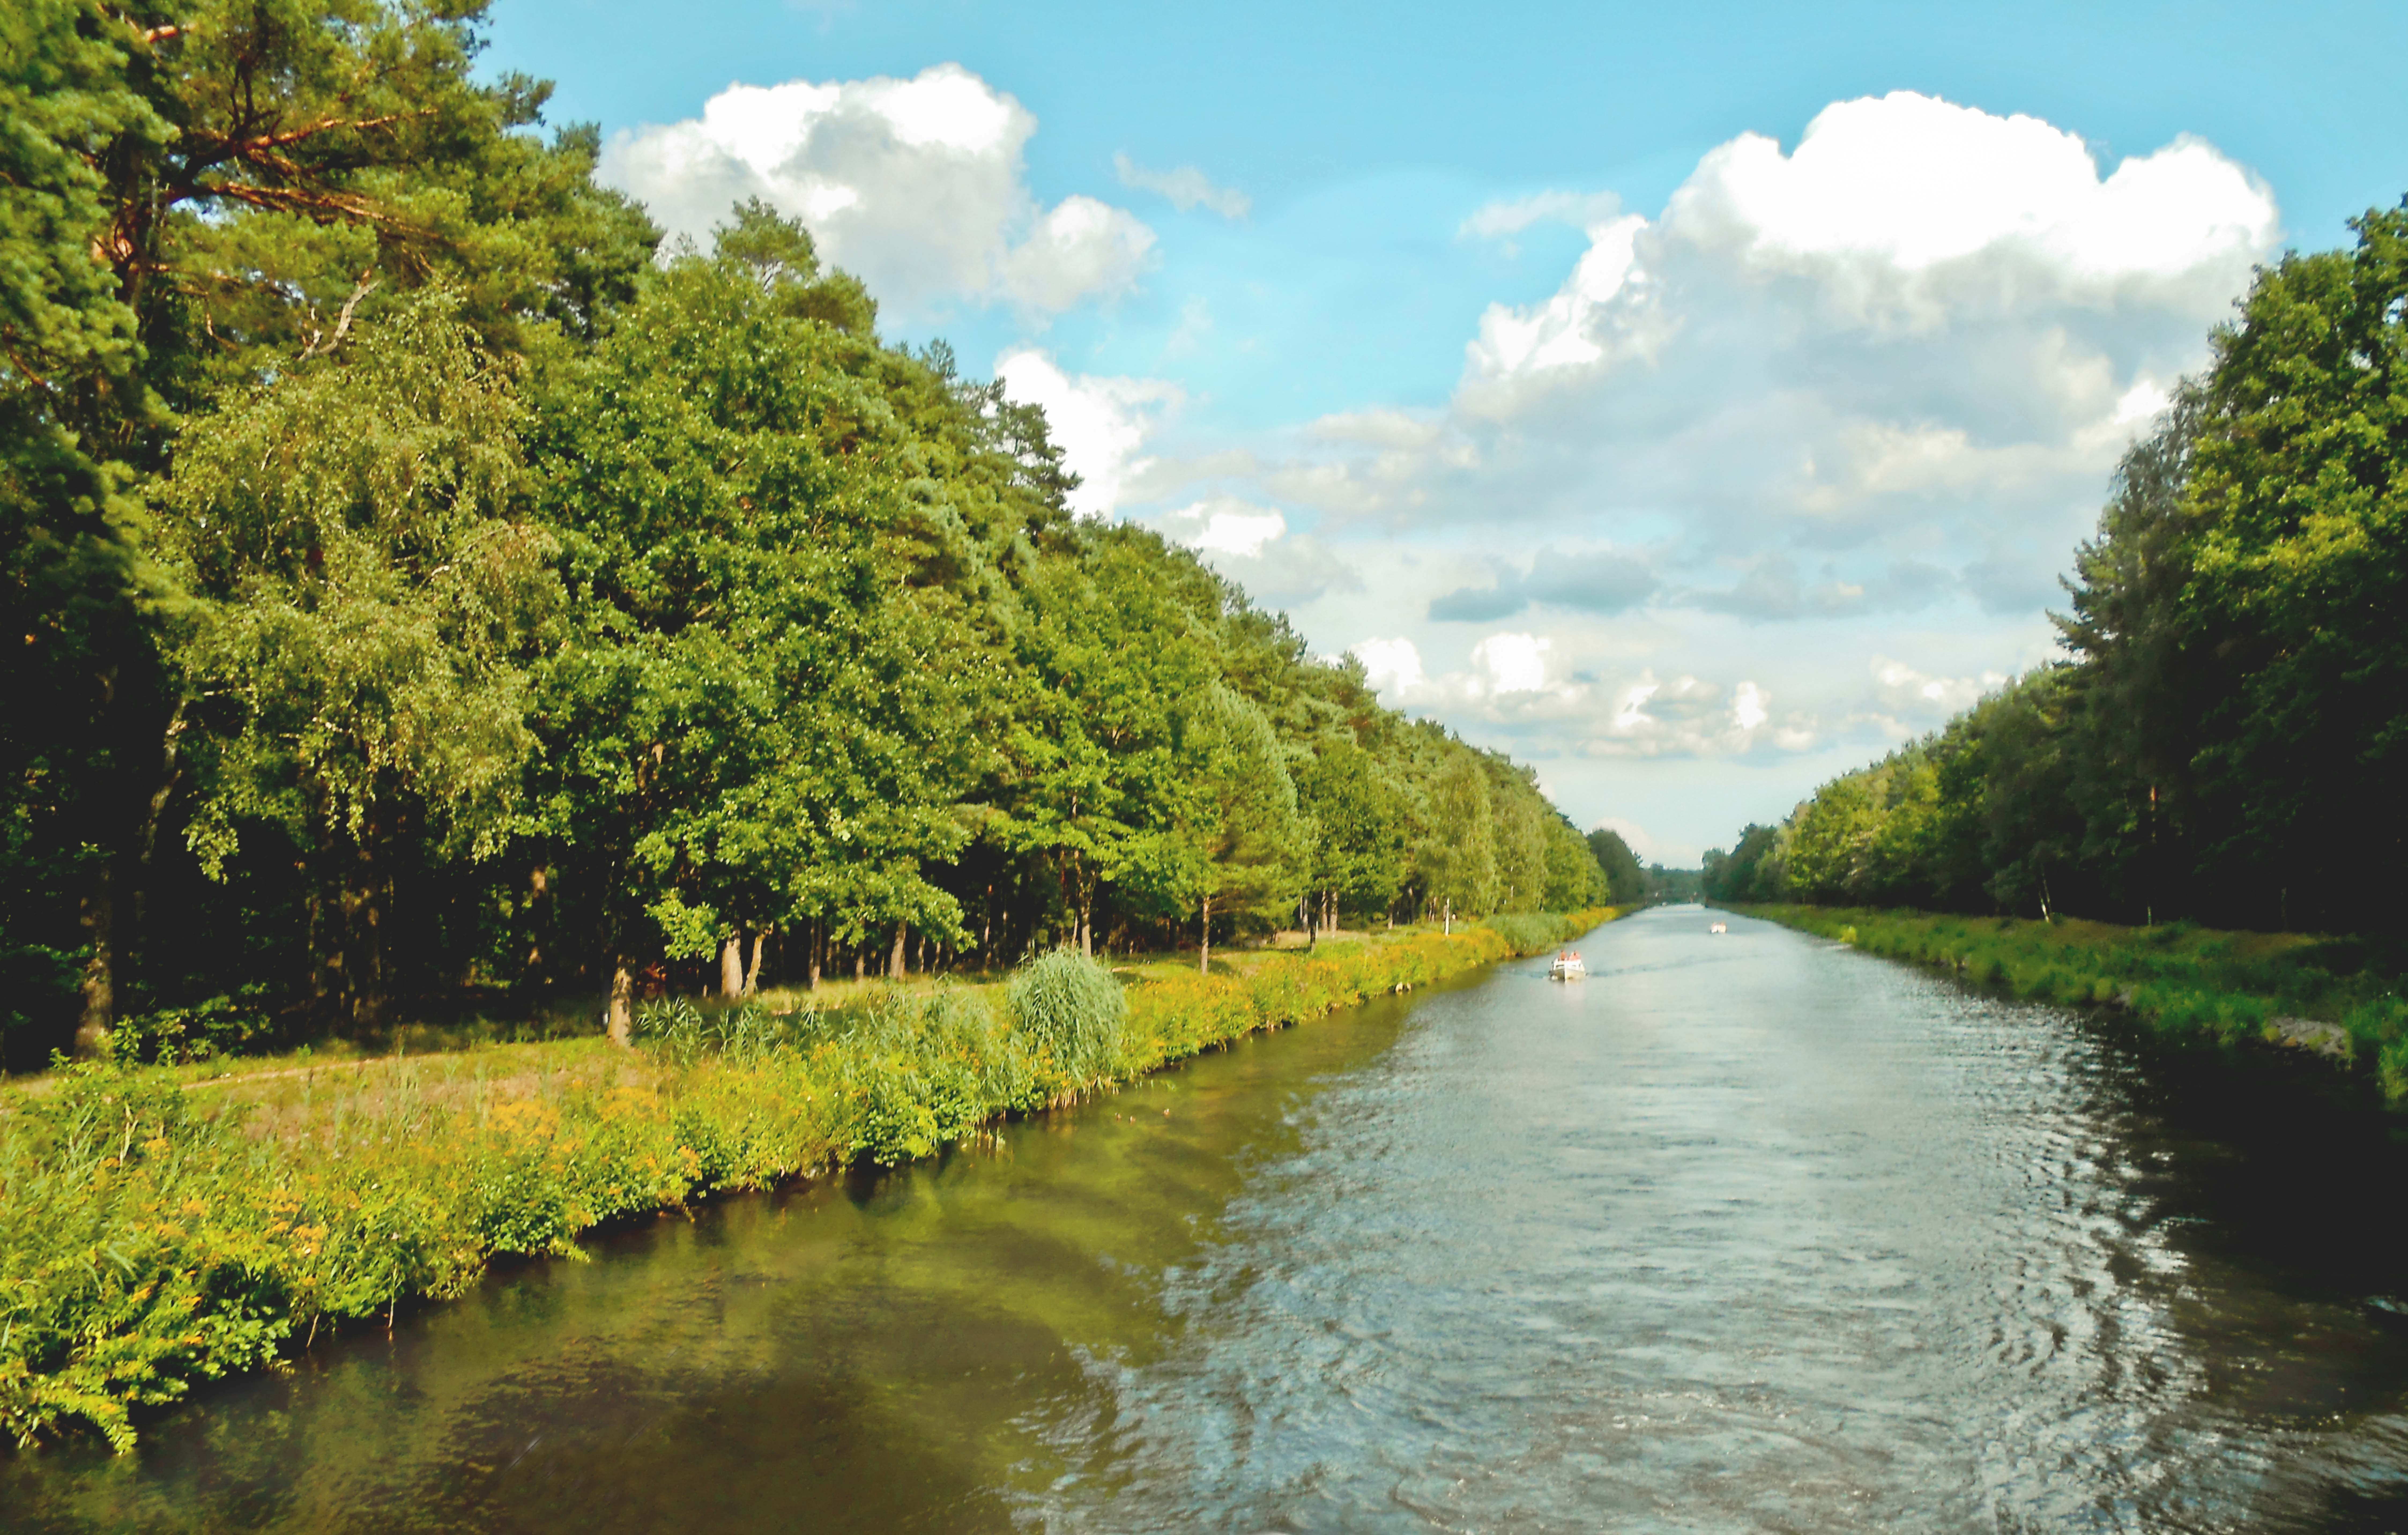
landscape, tree, water, nature, forest, leaf, flower, river, canal, pond, stream, reflection, autumn, reservoir, waterway, body of water, bank, channel, ecosystem, watercourse, rural area, landform, geographical feature, woody plant